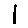
Label: 1